Yeast extract

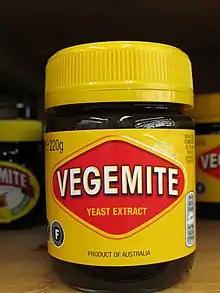

Vegemite is a thick, dark brown Australian food spread made from leftover brewers' yeast extract with various vegetable and spice additives. It was developed by Cyril Percy Callister in Melbourne, Victoria, in 1922. The Vegemite brand was owned by Mondelez International (formerly Kraft Foods Inc.) until January 2017, when it was acquired by the Australian Bega Cheese group in a agreement for full Australian ownership after Bega would buy most of Mondelez International's Australia and New Zealand grocery and cheese business.